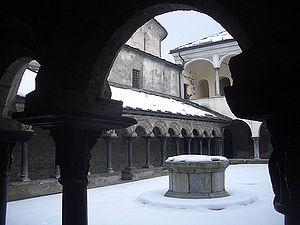
La collégiale des saints-Pierre-et-Ours se trouve à Aoste, 10, rue Saint-Ours, et constitue avec la cathédrale Saint-Jean-Baptiste le témoignage le plus important de l'histoire de l'art sacré en Vallée d'Aoste.